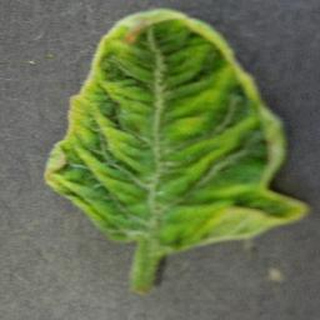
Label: tomato_yellow_leaf_curl_virus